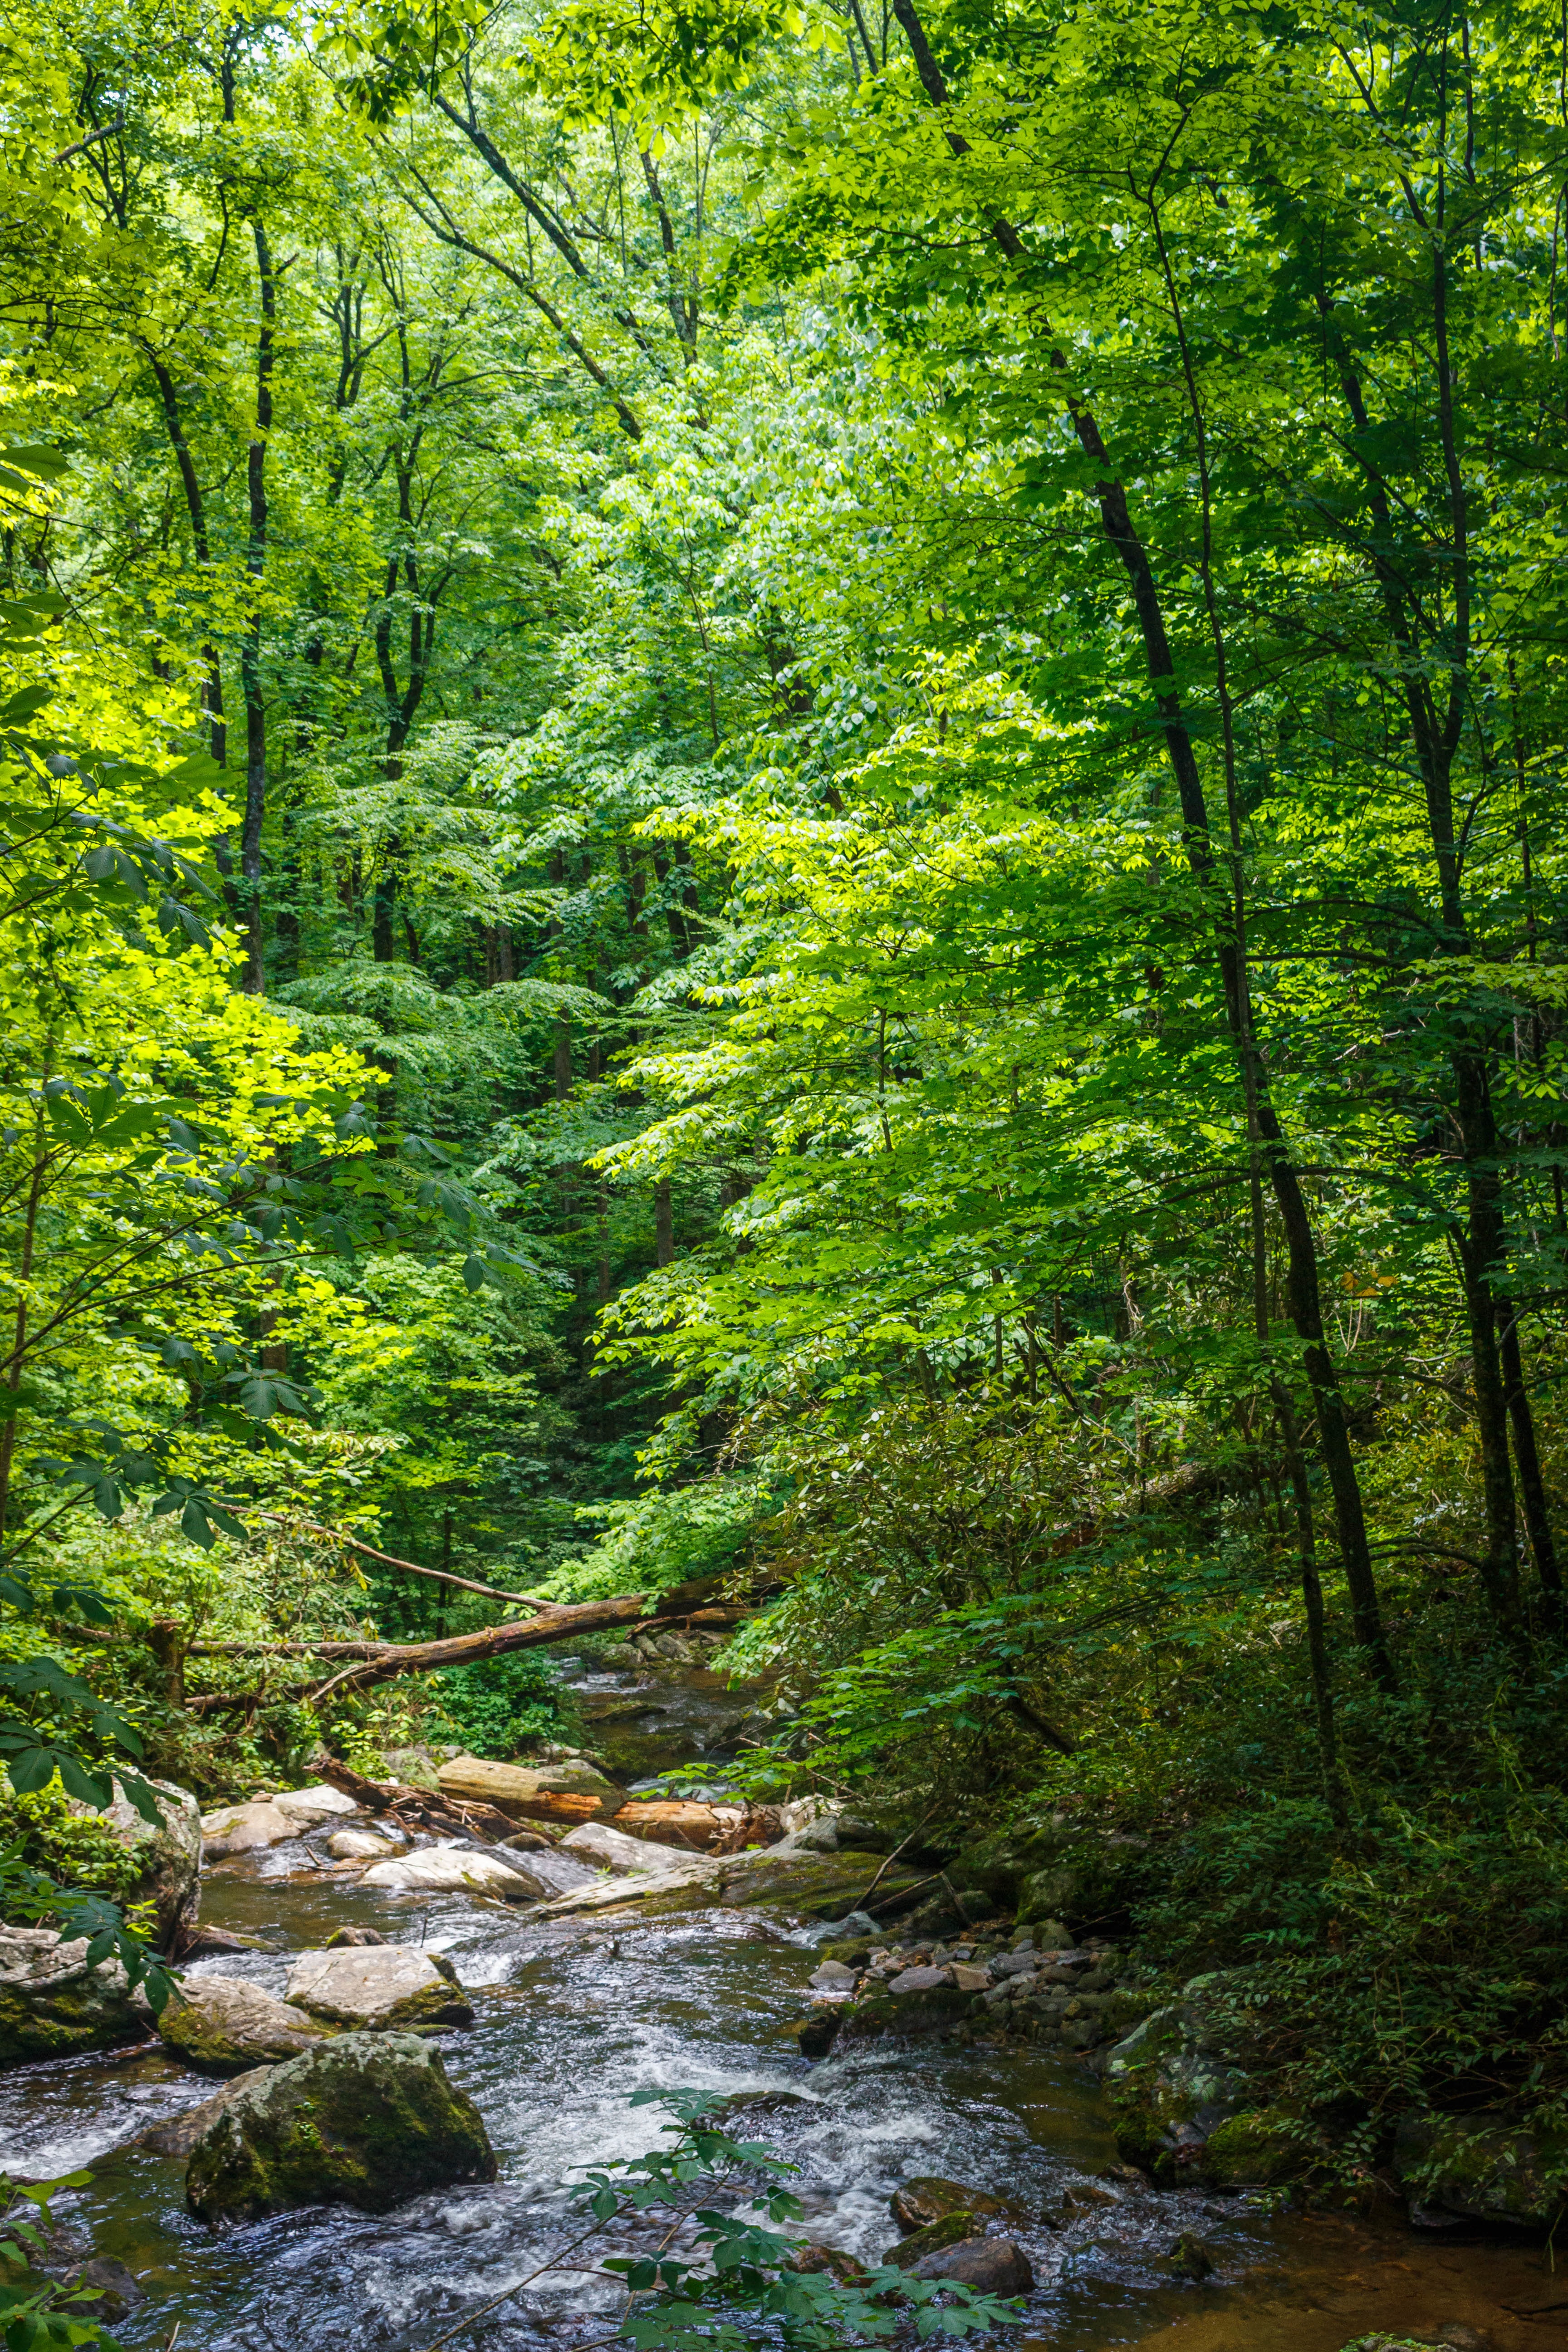
tree, nature, forest, wilderness, leaf, river, stream, green, autumn, vegetation, rainforest, deciduous, woodland, habitat, ecosystem, biome, old growth forest, natural environment, geographical feature, woody plant, temperate broadleaf and mixed forest, temperate coniferous forest, riparian forest